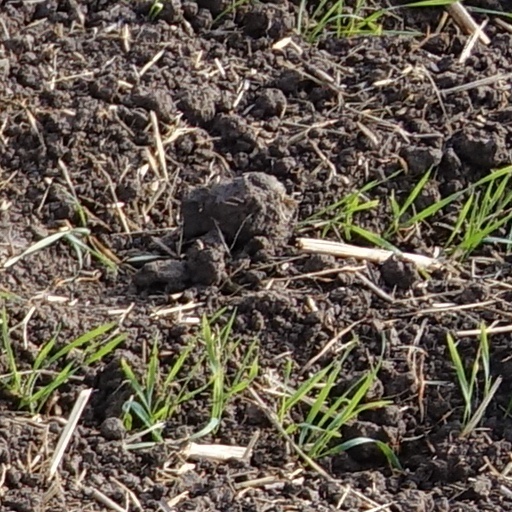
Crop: wheat